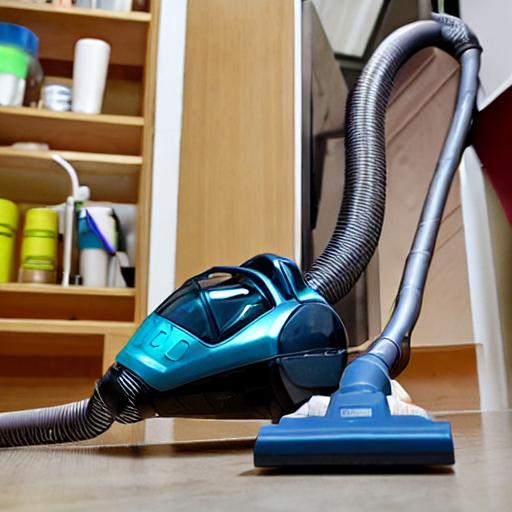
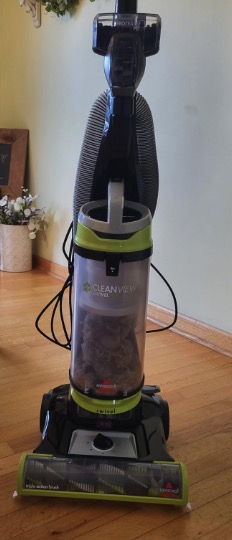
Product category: items_vacuum
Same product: no